1998 Greek Football Cup final

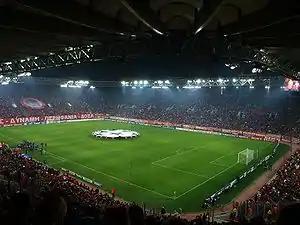
Karaiskakis Stadium.

This was the fourteenth Greek Cup final held at Karaiskakis Stadium, after the 1957, 1958, 1960, 1965, 1969, 1971, 1972, 1973, 1975, 1977, 1978, 1979 and 1997 finals (Karaiskakis also hosted the replay match of the 1960 final between Panathinaikos and Olympiacos and the second leg of the 1992 two-legged final between PAOK and Olympiacos).